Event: Nepal Earthquake
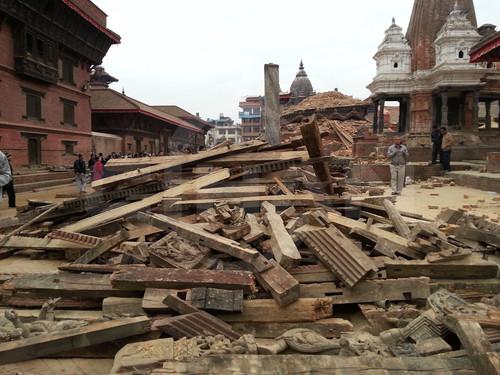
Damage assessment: damage